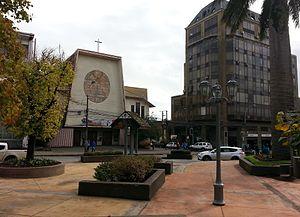
Le diocèse de Los Ángeles est un siège de l'Église catholique du Chili, suffragant de l'archidiocèse de Concepción. En 2014, il comptait 244 000 baptisés sur 368 000 habitants. Il est tenu par Mᵍʳ Felipe Bacarreza Rodríguez.